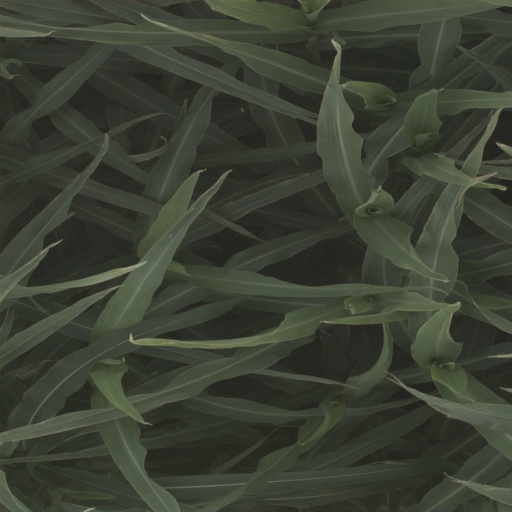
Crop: sorghum